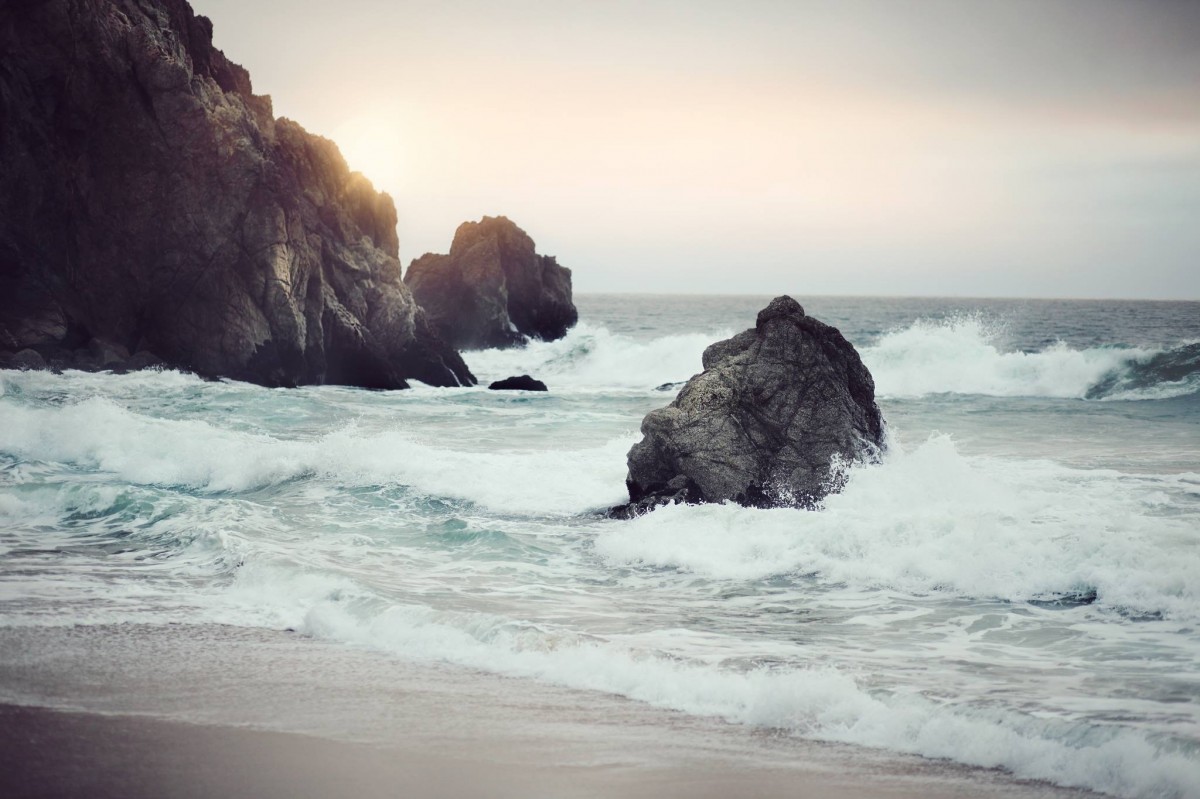
Tags: sea, coast, sand, rock, ocean, cloud, sunrise, morning, shore, cliff, bay, terrain, material, body of water, cape